382nd Infantry Regiment (United States)

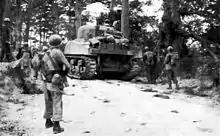
Men and armor of the 382nd Infantry move through a wooded area during the Battle of Okinawa

Three men earned the U.S. military's highest decoration, the Medal of Honor, while serving with the 382nd Infantry. These were Private First Class Clarence B. Craft of Company G, for assaulting Japanese-held Hen Hill on Okinawa; Private Ova A. Kelley of Company A, mortally wounded after leading an attack during the Battle of Leyte; and First Lieutenant Seymour W. Terry of Company B, mortally wounded during the fight for Zebra Hill on Okinawa.